Saint Michael and All Angels Episcopal Church

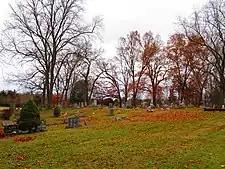
Cambridge Township Cemetery

The Saint Michael and All Angels Episcopal Church is a small church located at 11646 Old Monroe Pike Road near the junction of M-50 and U.S. Route 12. The church is active and is part of the Episcopal Diocese of Michigan. The Cambridge Township Cemetery is located next to the church. While the church is privately owned, the cemetery is owned by the township.